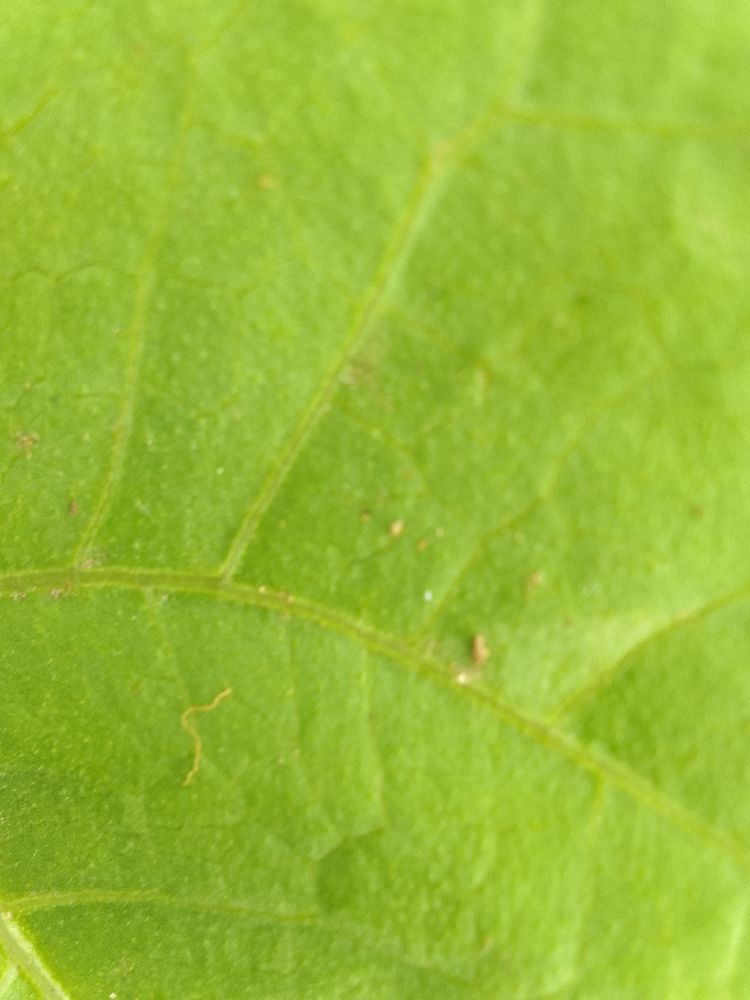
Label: healthy